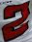
Number: 2